List of U.S. states and territories by African-American population

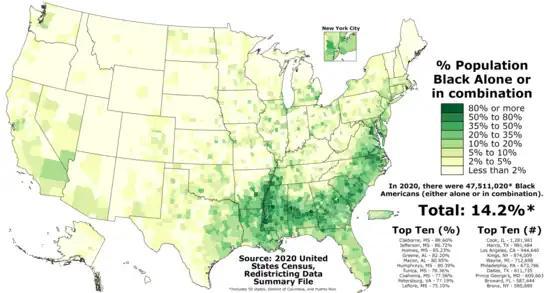

The following is a list of U.S. states, territories and the District of Columbia ranked by the proportion of African Americans of full or partial descent, including those of Hispanic origin, in the population. Considering only those who marked "black" and no other race in combination, as in the first table, the percentage was 12.4% in 2020, down from 12.6% in 2010. Considering those who marked "black" and any other race in combination, as in the second table, the percentage increased from 13.6% to 14.2%.